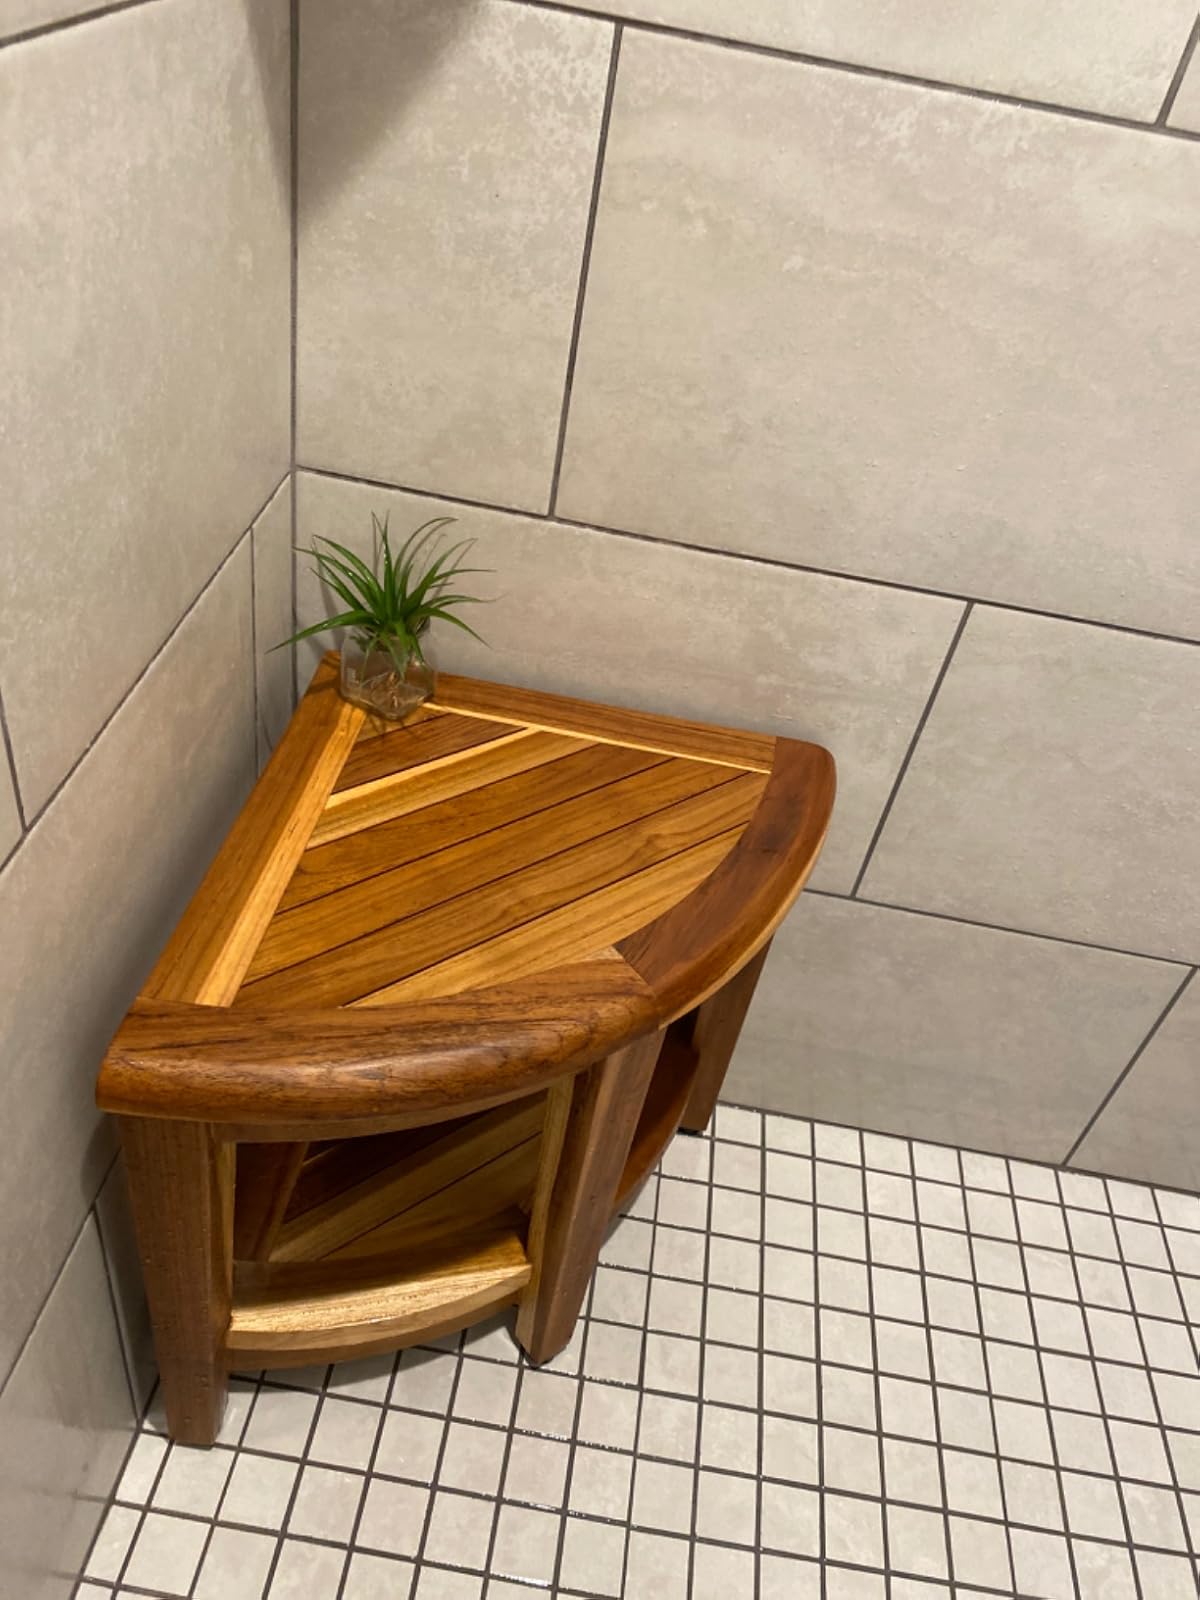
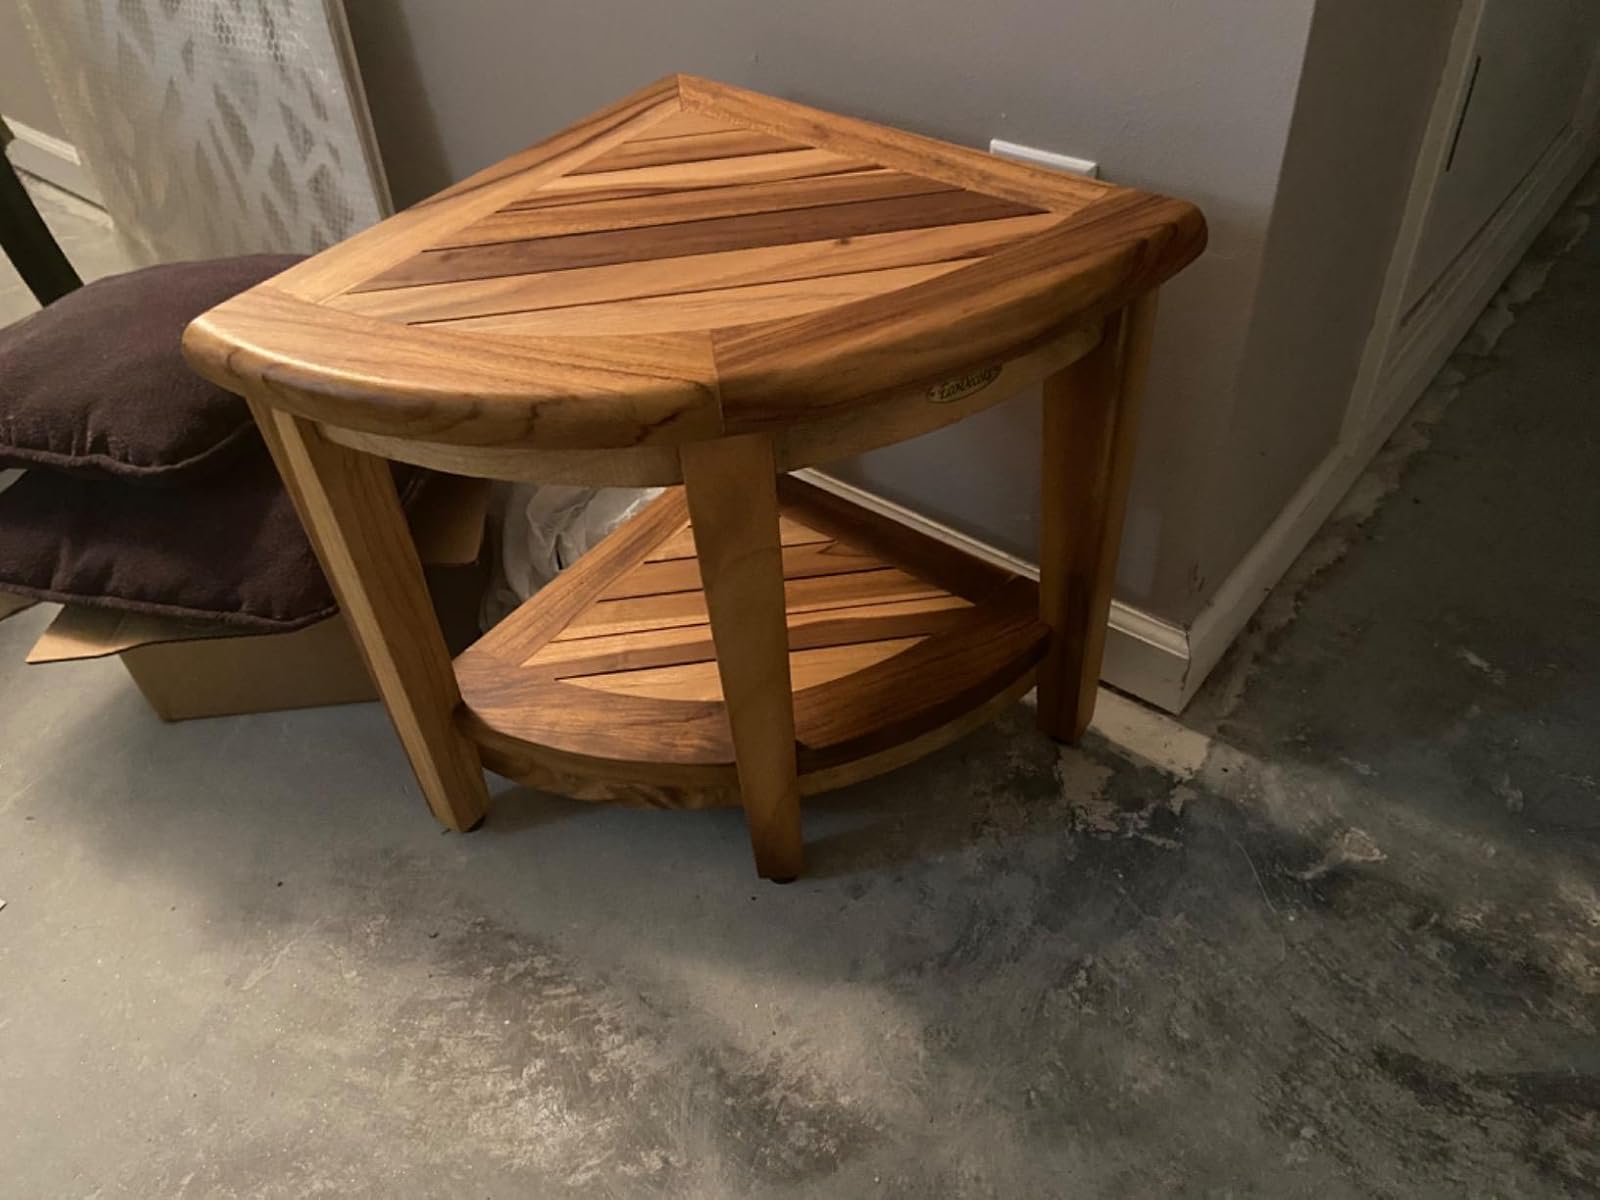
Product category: stool
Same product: yes